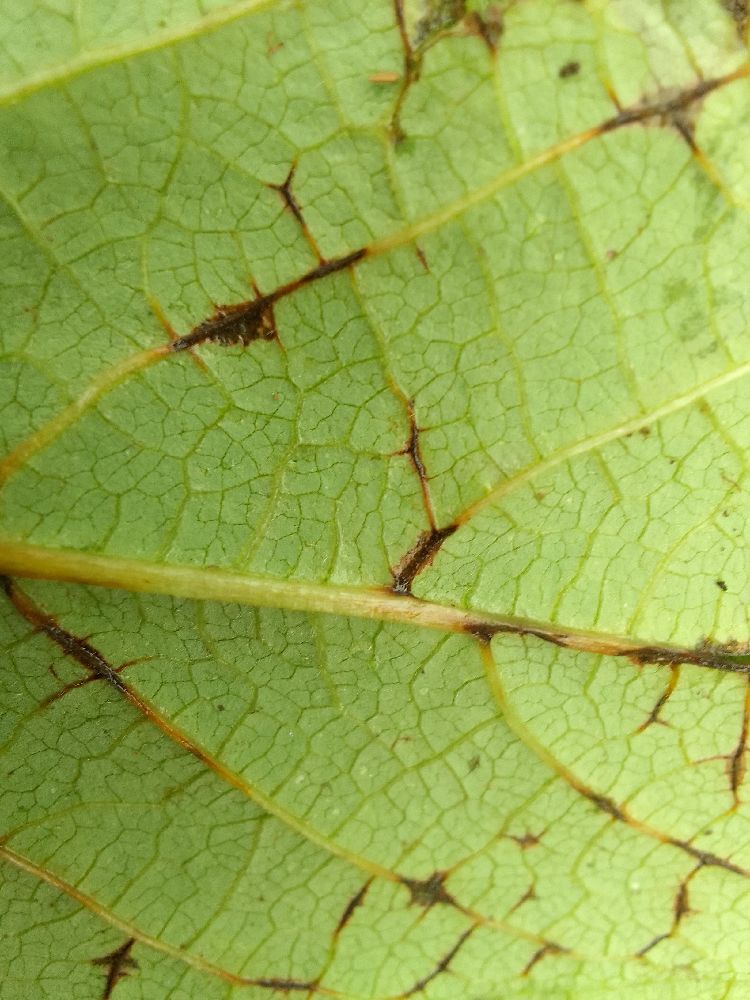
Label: anthracnose